2014 Macau Grand Prix

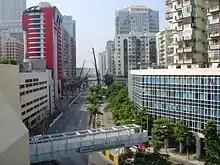
The Guia Circuit, where the race was held

Five drivers who mainly competed in other series outside of Formula Three in 2014 became eligible for the race: Formula Renault 3.5 Series competitor William Buller and GP2 Series driver Stefano Coletti took part in the European Formula Three Championship – at the Autodromo Enzo e Dino Ferrari round, and the season-closing Hockenheimring event respectively in order to become eligible. while Formula Renault 3.5 Series title contender Roberto Merhi competed in the British Formula Three round at Circuit de Spa Francochamps to prepare for Macau. Dan Wells, a Formula Masters China competitor earned qualification for the Macau race by entering the Brands Hatch round of the British Formula Three Championship, and Nick Cassidy of the Eurocup Formula Renault 2.0 became eligible with his participation of the final two events of the European Formula Three Championship.